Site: brandenburg
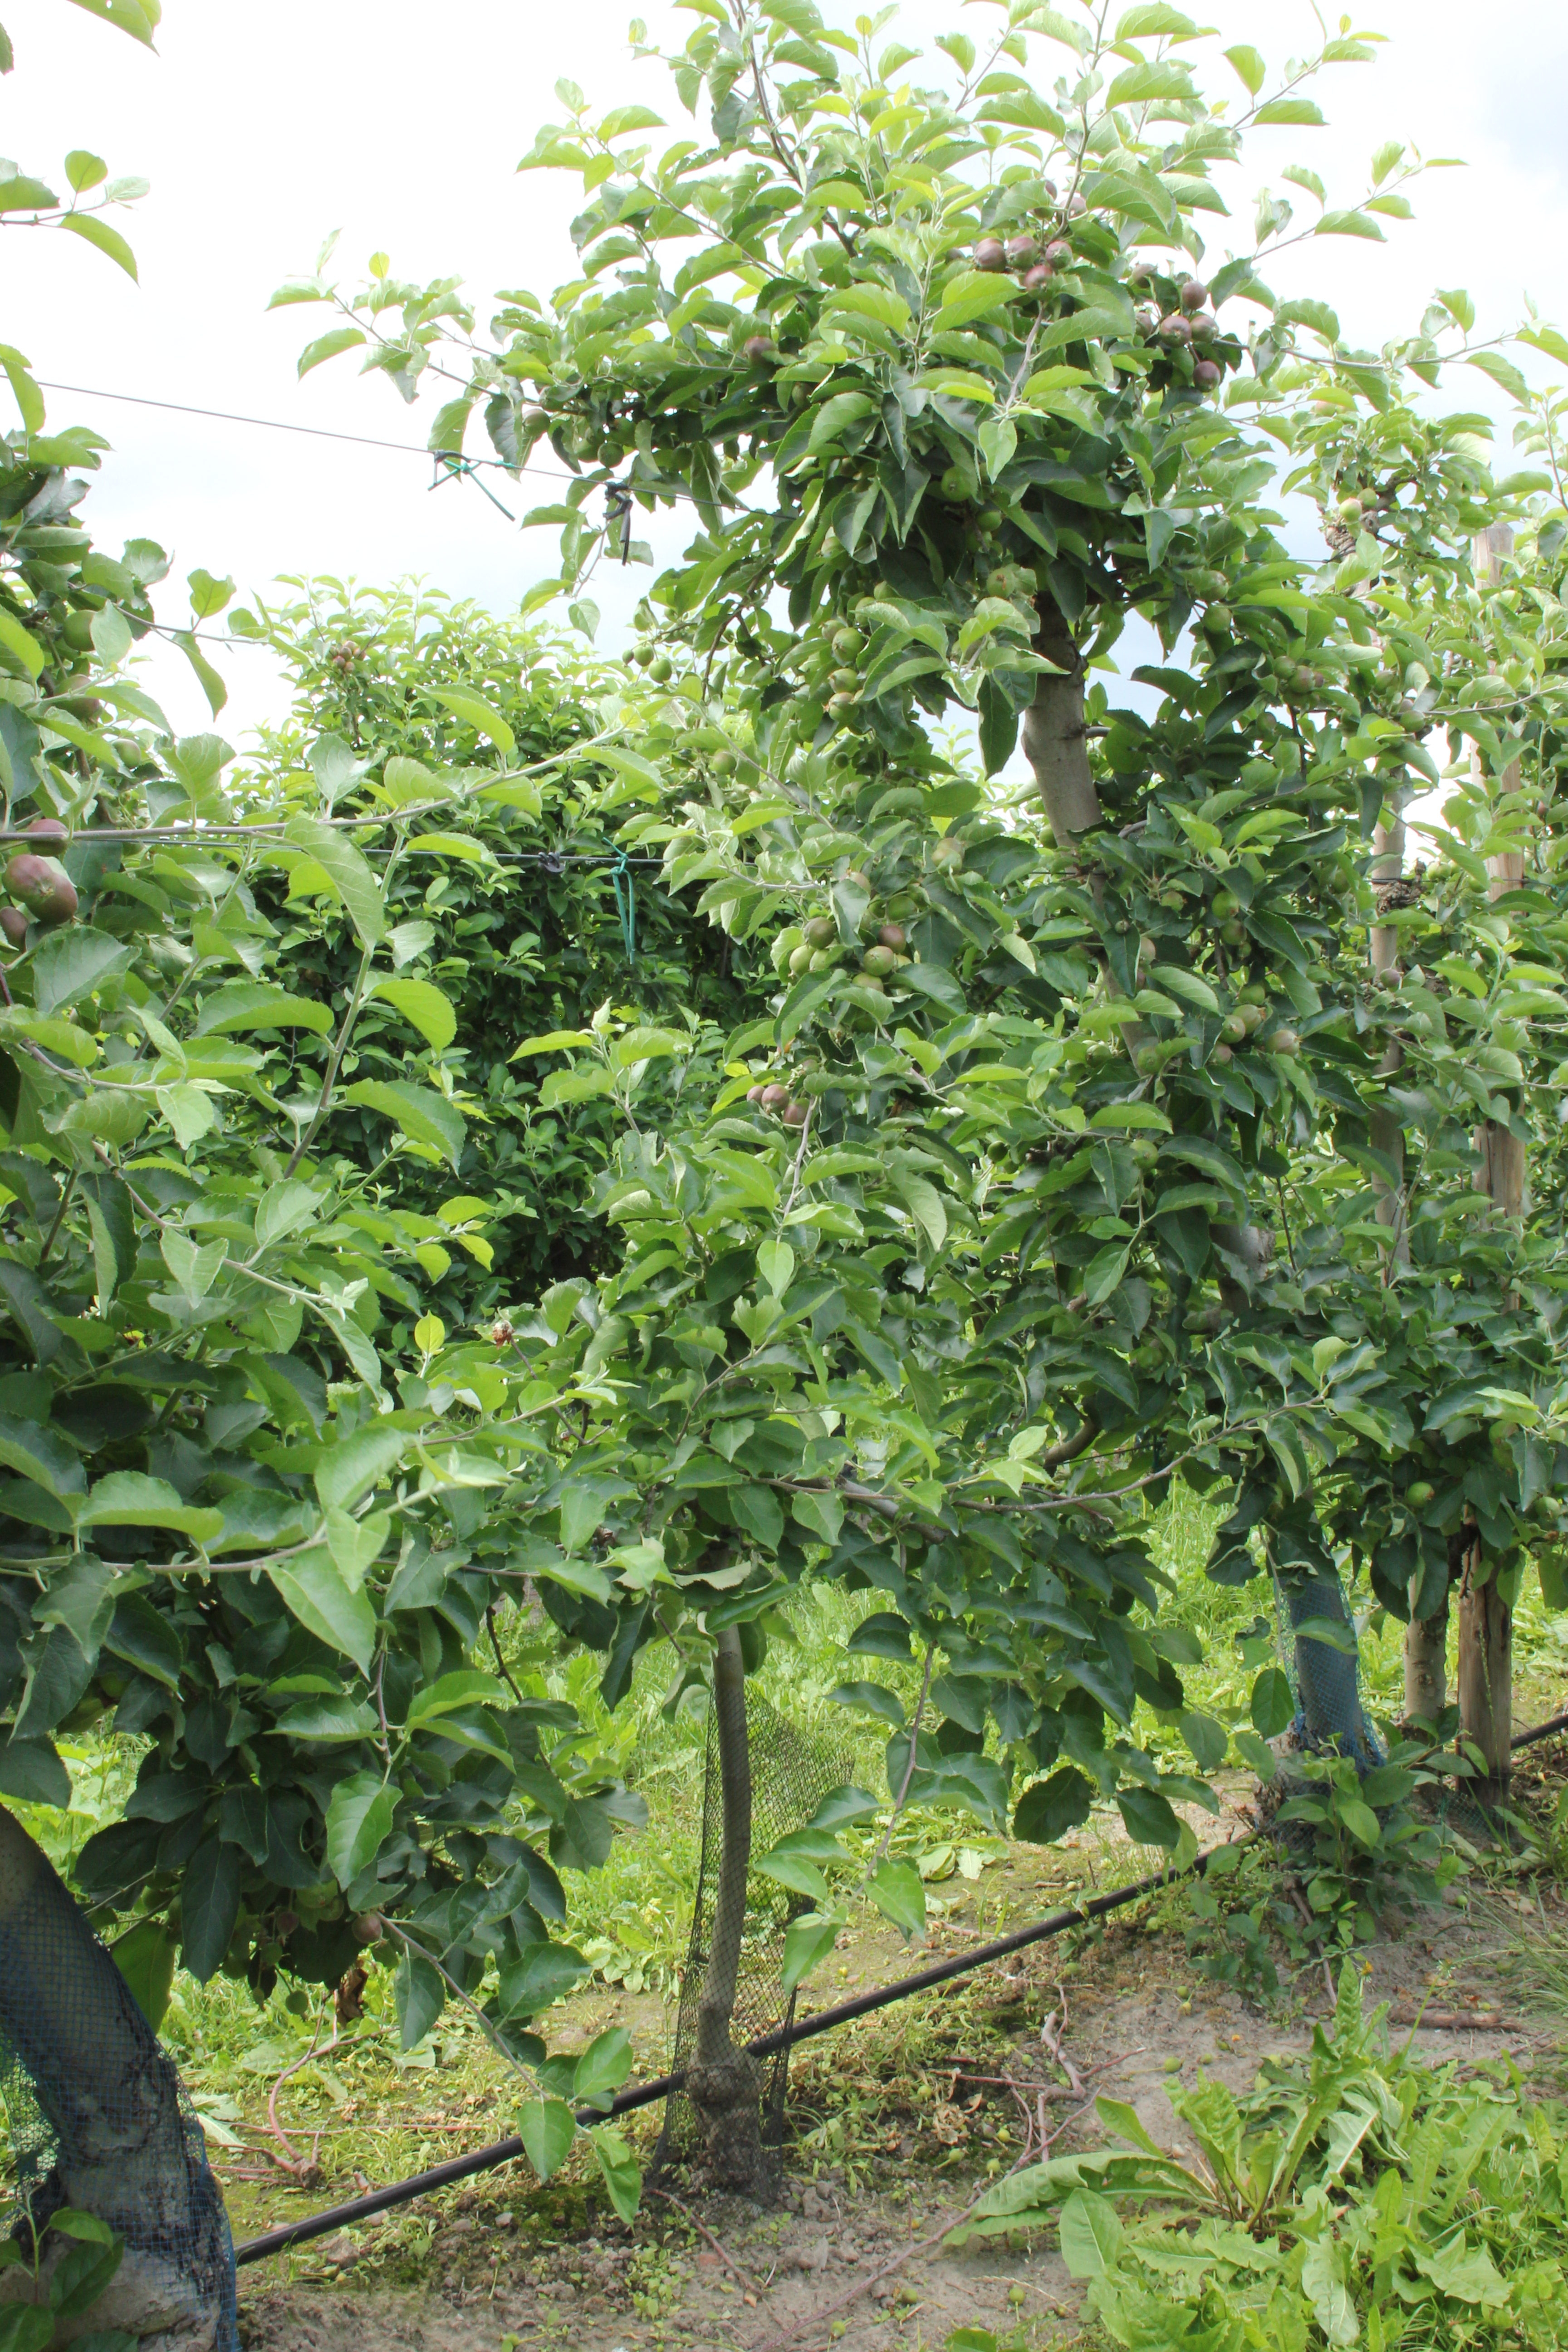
Growth stage (BBCH 73): Development of fruit